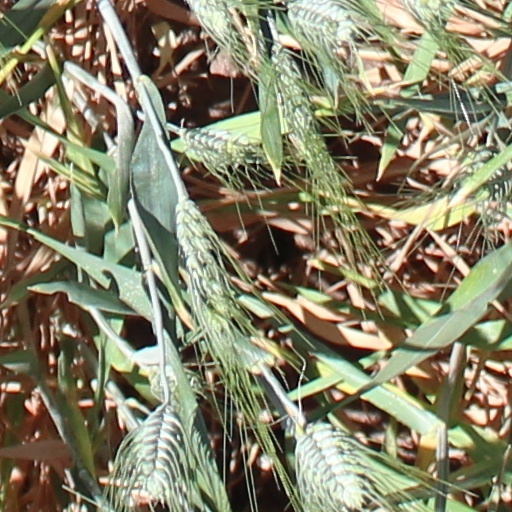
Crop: wheat